Plug-in electric vehicles in Norway

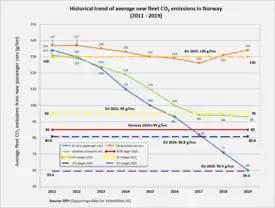
Historical trend of annual average new fleet emissions in Norway (2011–2019).Source: Norwegian Road Federation (OFV)

, the Nissan Leaf continues to be the all-time best selling plug-in-electric car in Norway, with 80,967 units registered since inception, including 21,848 used imports. Accounting only for new car sales, the Tesla Model Y ranks and the best selling model, with 65,564 units sold since inception.